Chinese minnow

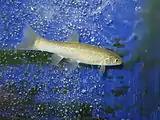

The Chinese minnow (Rhynchocypris oxycephalus) is a species of freshwater ray-finned fish belonging to the family Leuciscidae, which includes the daces, chubs, true minnows and related fishes. It is found from the Amur river in the north to the Yangtze in China in the south.